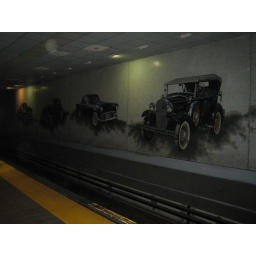
part of a mural of seven vintage cars along the walls of the People Mover station in the Cobo Center